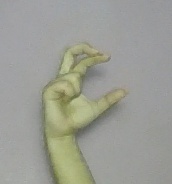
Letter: thal